Church of St James, Chipping Campden

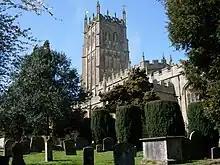

The Anglican Church of St James at Chipping Campden in the Cotswold District of Gloucestershire, England, was built in the 15th century incorporating an earlier Norman church. It is a grade I listed building.